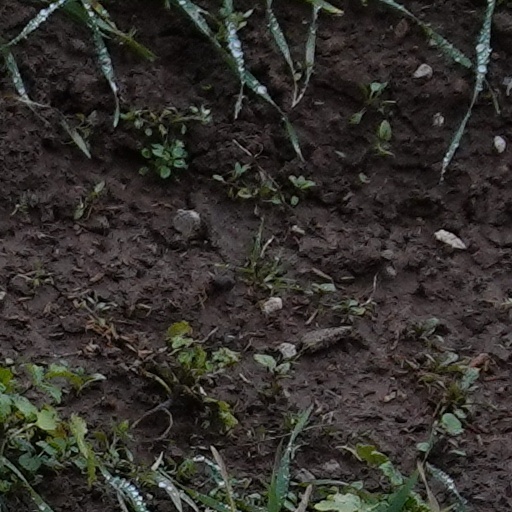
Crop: wheat